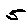
Label: 5